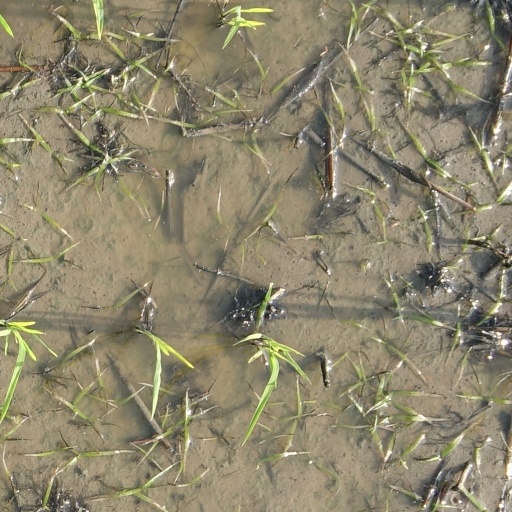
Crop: rice